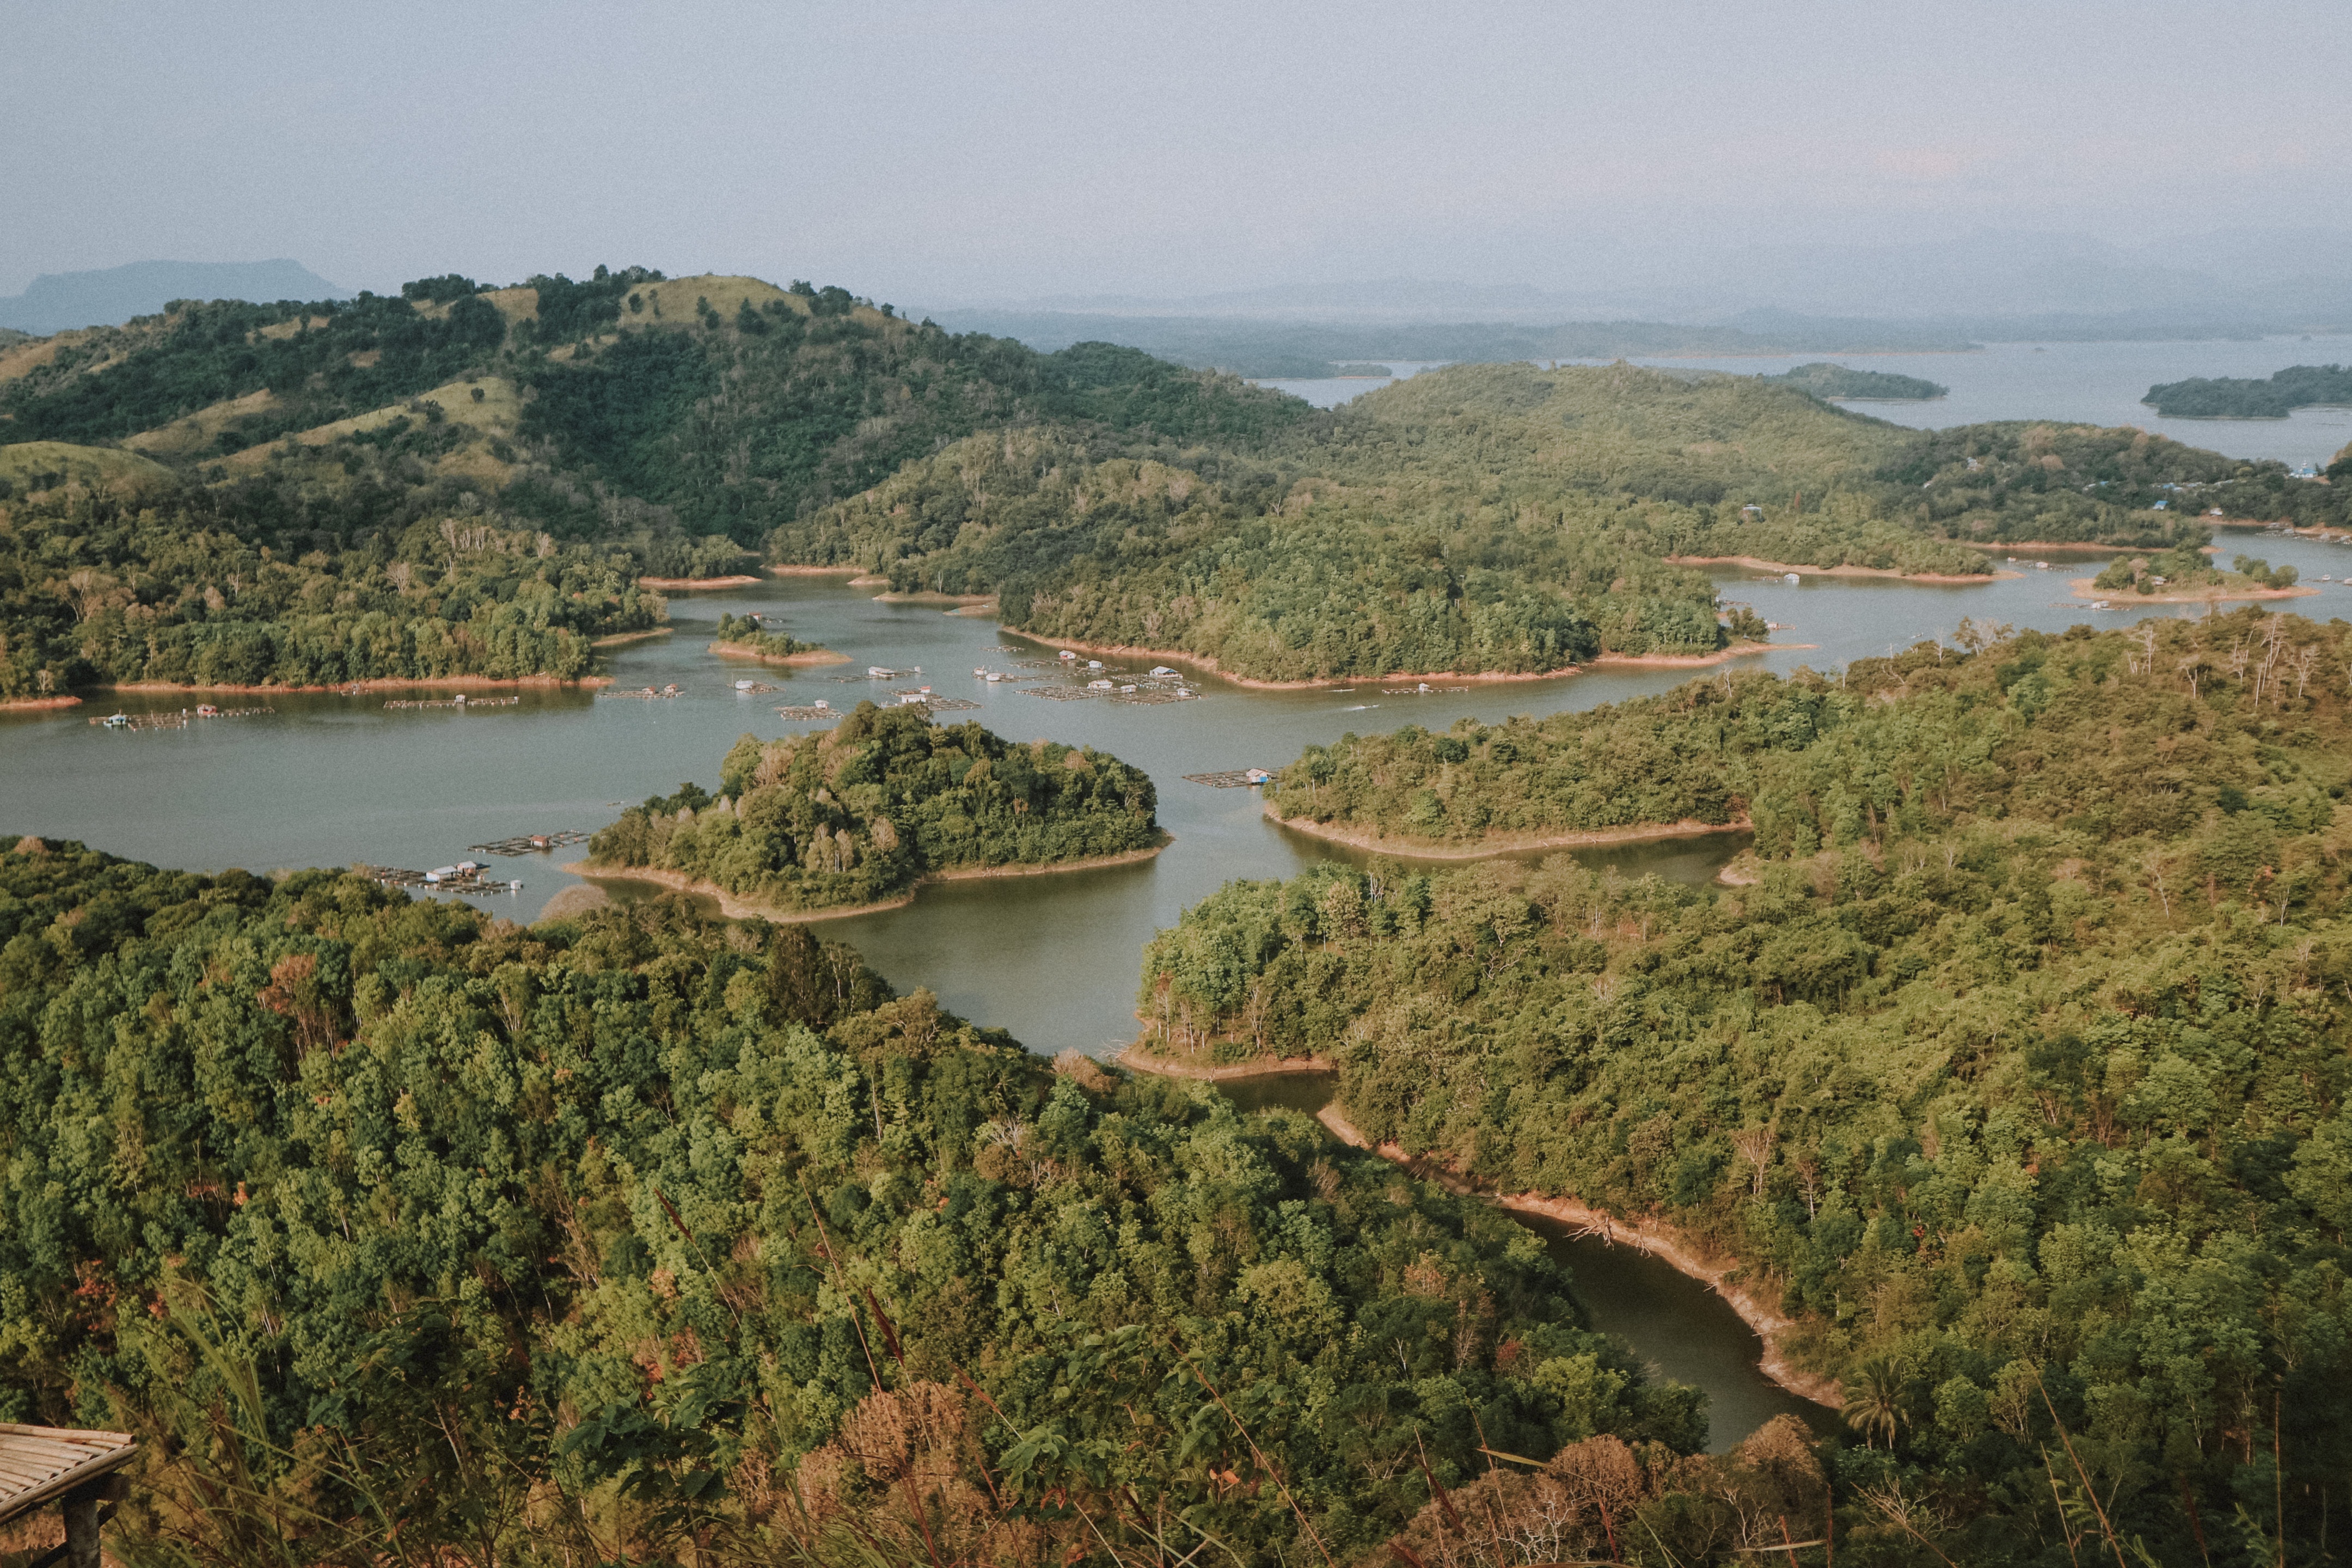
water resources, natural landscape, water, reservoir, river, lake, aerial photography, river island, hill station, landscape, hill, photography, geological phenomenon, estuary, tarn, lake district, national park, headland, bird's eye view, bay, coast